Describe the emotion expressed in this image:  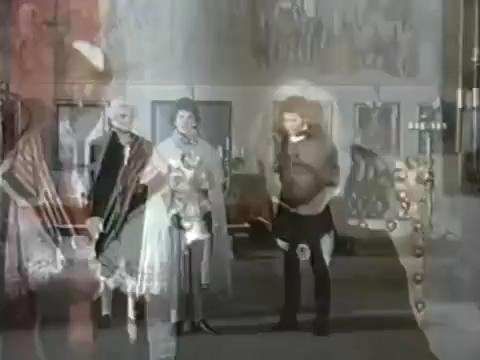
This person displays Fear, valence and arousal with low intensity.